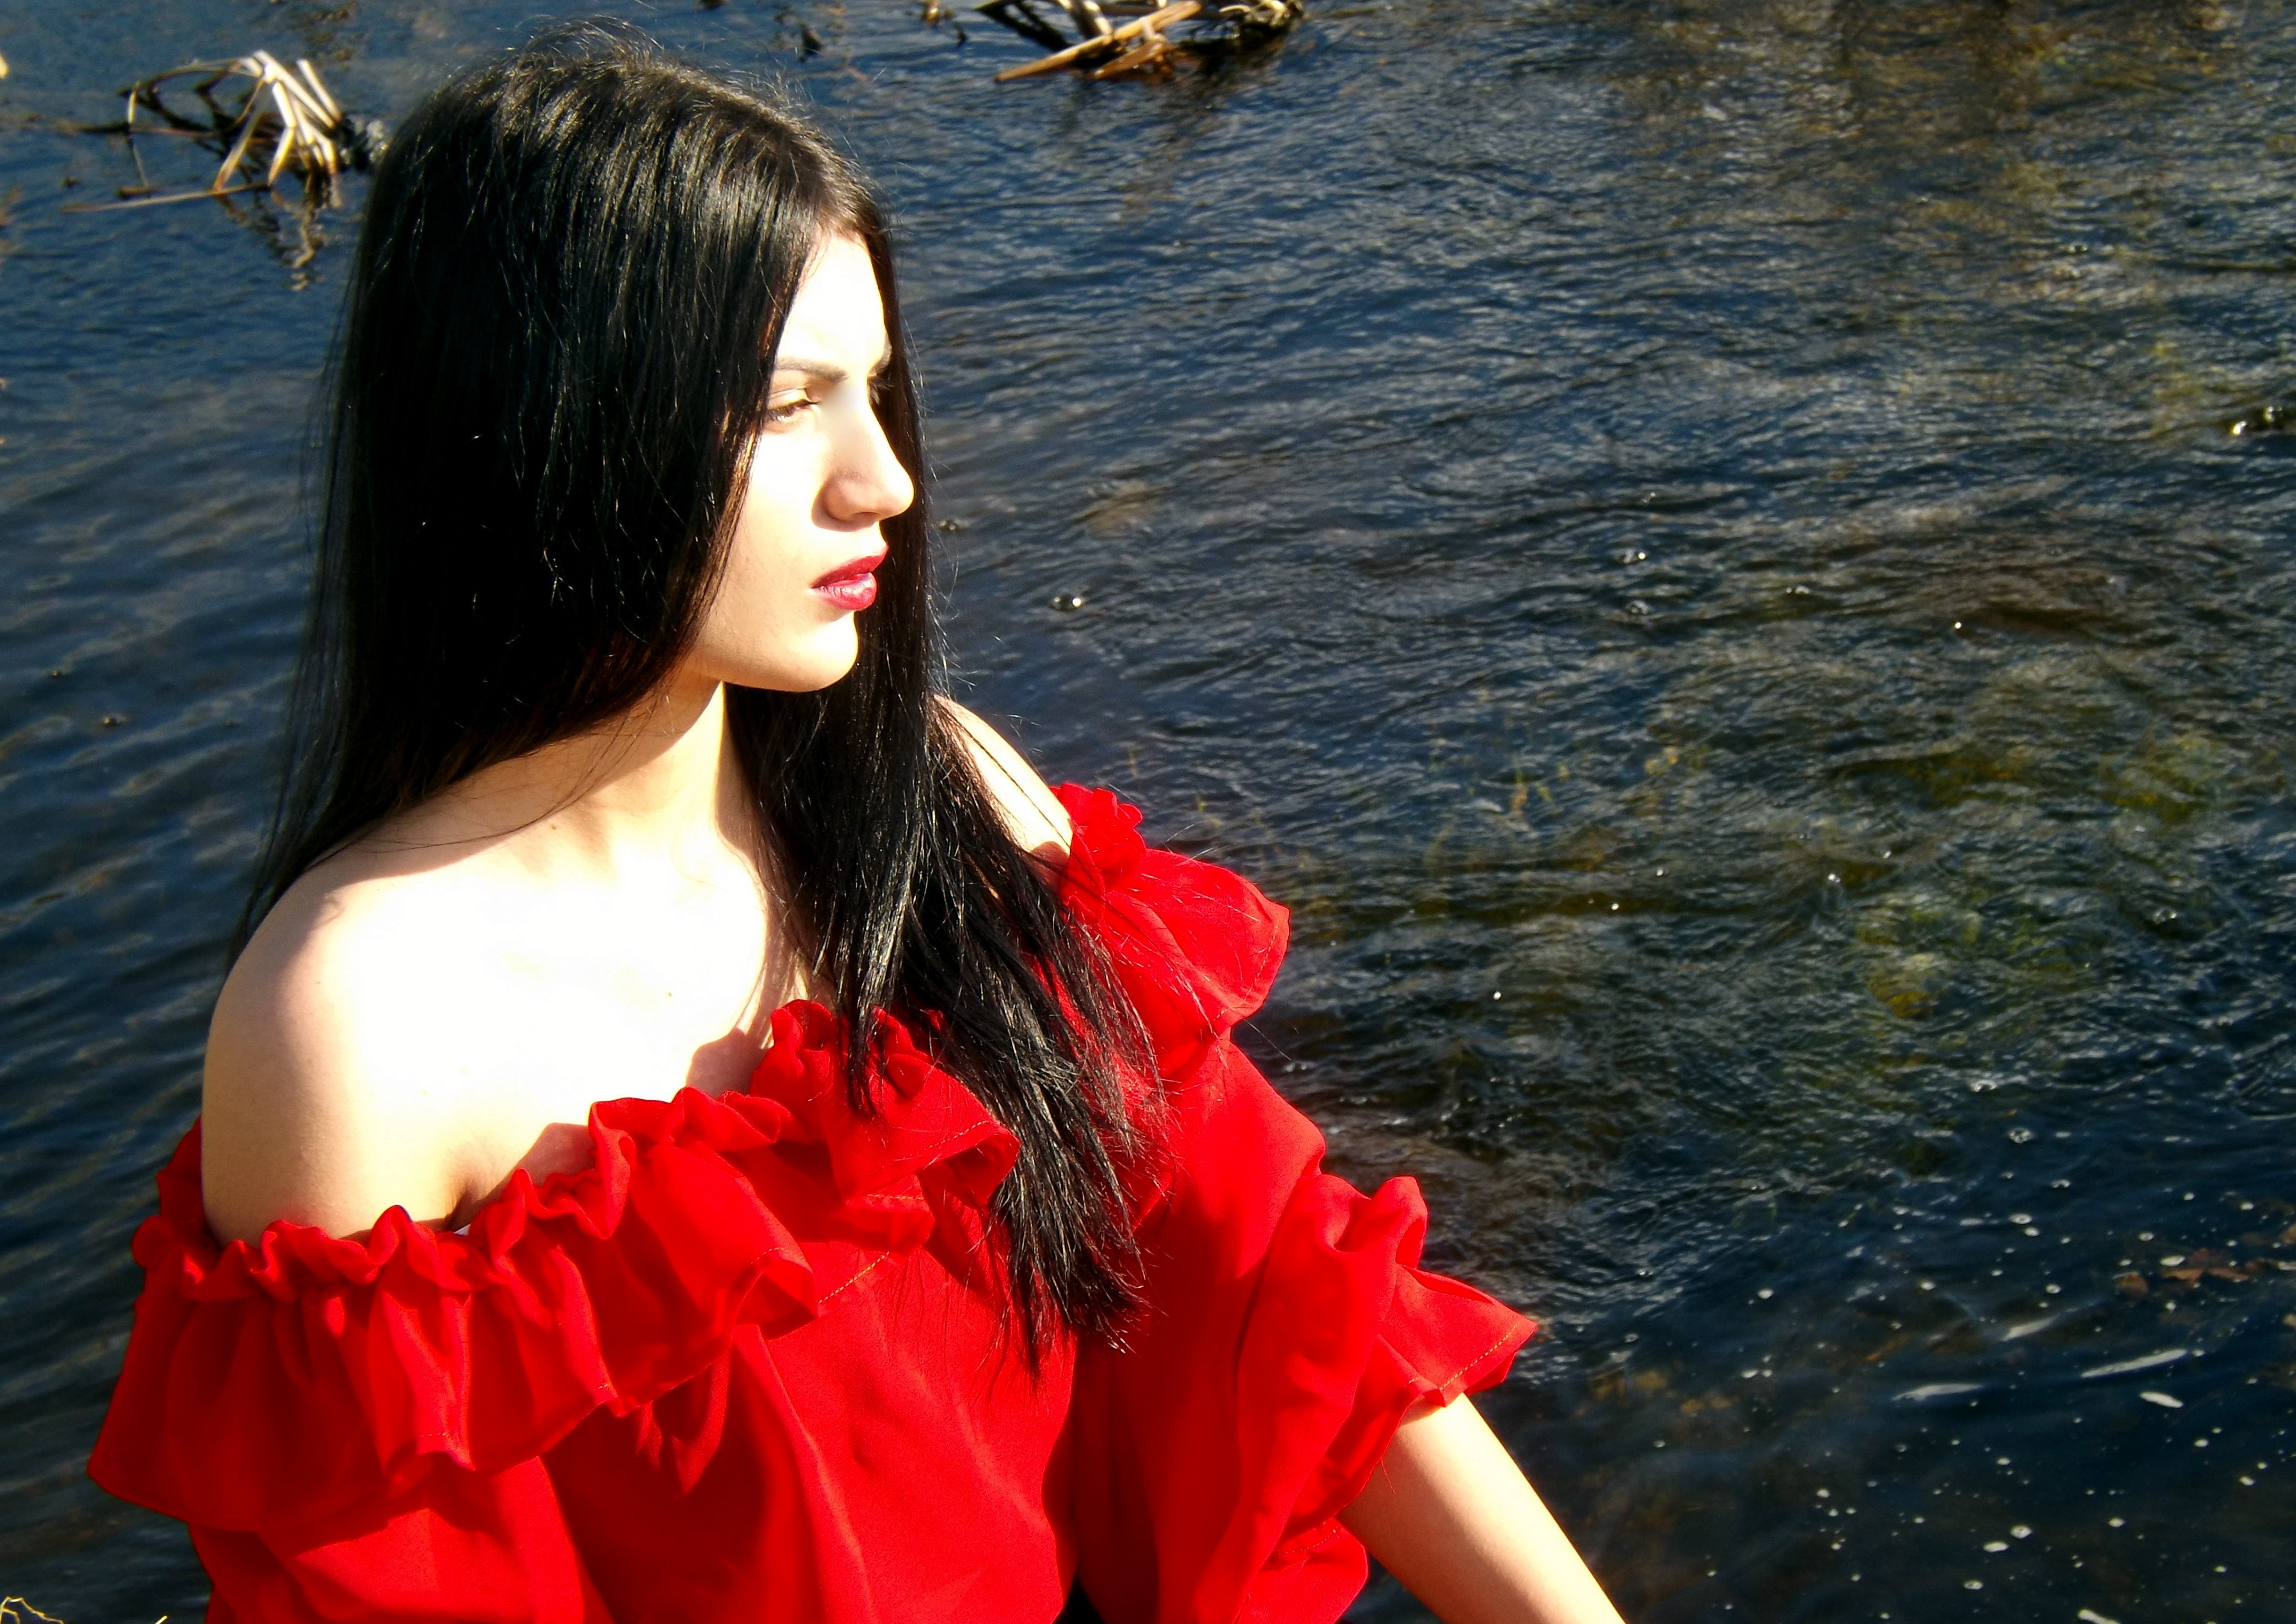
girl, woman, lake, model, red, fashion, clothing, lady, dress, beauty, photo shoot, gipsy